The Suicide Shop (film)

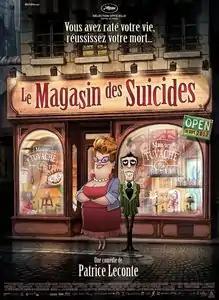
Film poster

The Suicide Shop is a 2012 French adult animated film written and directed by Patrice Leconte and is based on Jean Teule's novel of the same name.